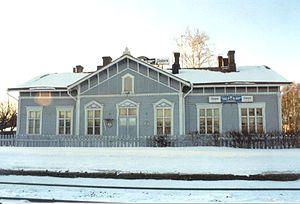
La voie ferrée Seinäjoki–Oulu ou voie d'Ostrobotnie est une voie ferrée du réseaux de chemin de fer finlandais qui va de Seinäjoki à Oulu.
Liminka est une municipalité du nord-ouest de la Finlande, dans la région d'Ostrobotnie du Nord.